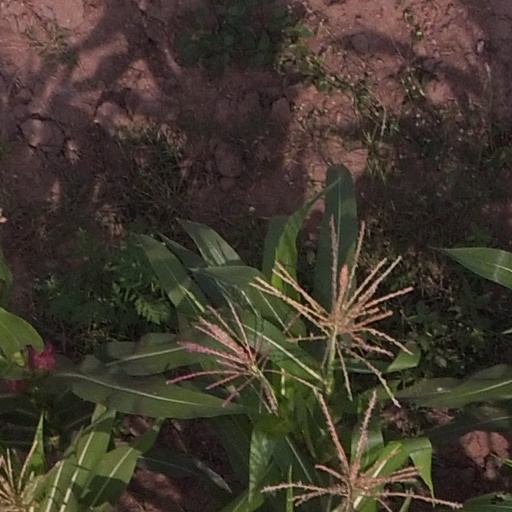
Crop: maize; corn